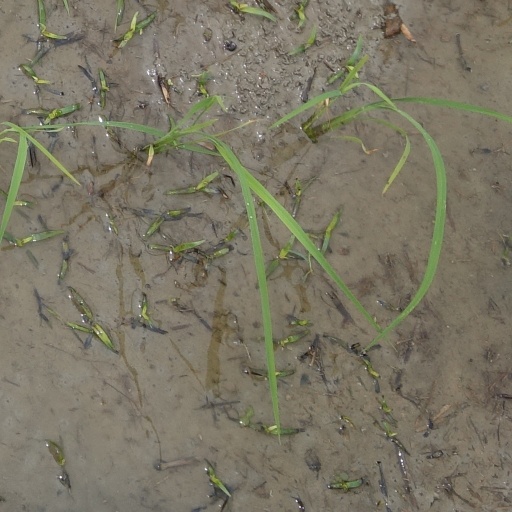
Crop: rice